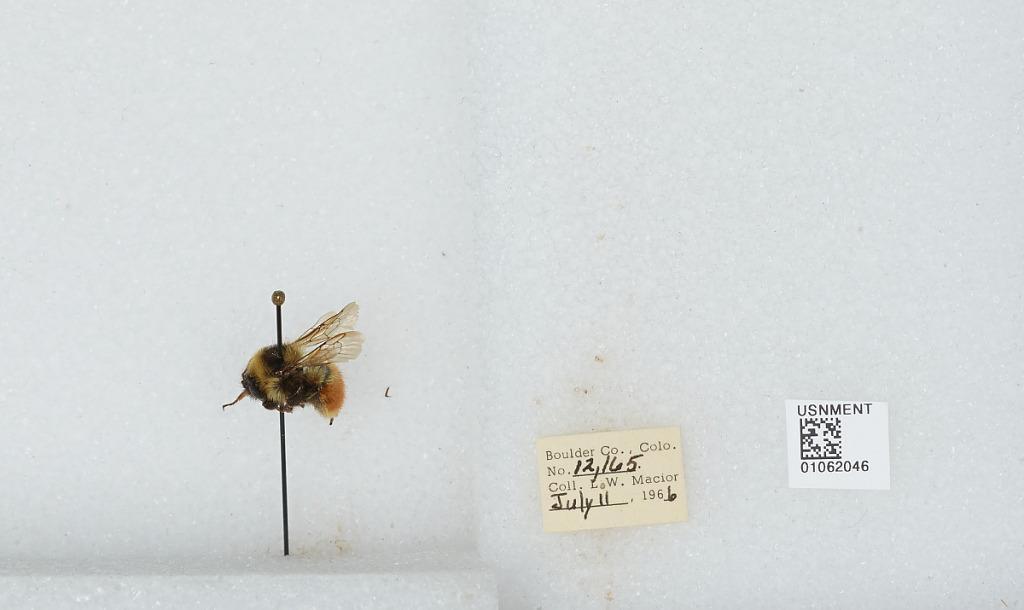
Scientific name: Bombus (Pyrobombus) bifarius Cresson
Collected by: L. Macior
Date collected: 1966-7-11
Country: United States
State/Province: Colorado
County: Boulder
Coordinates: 40.09, -105.36